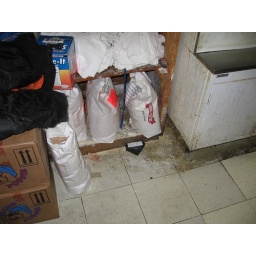
bait station under chicken breading bags